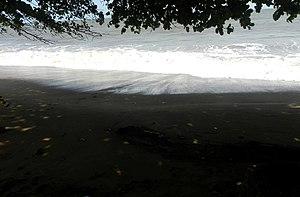
La plage de Kribi
L'Océan est un département du Cameroun situé dans la région du Sud. Son chef-lieu est Kribi.